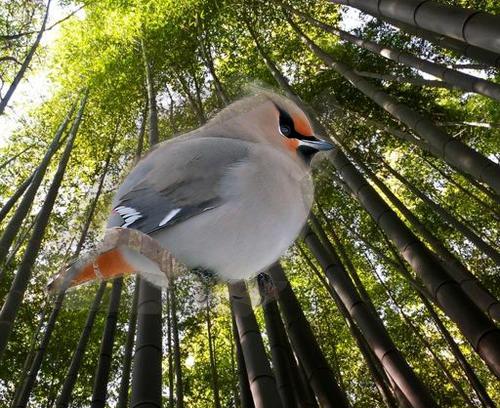
Bird species: Bohemian_Waxwing
Bird type: landbird
Background: land